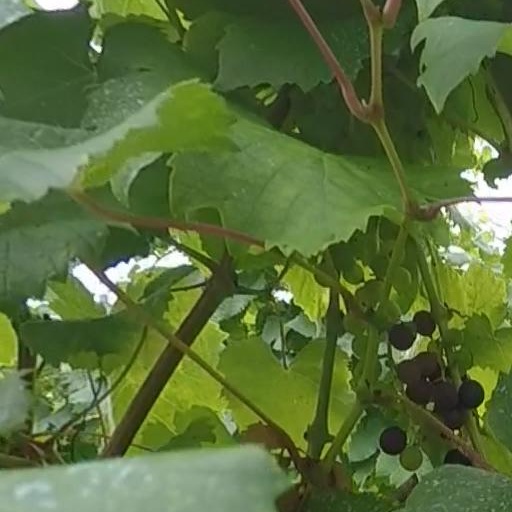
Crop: grape